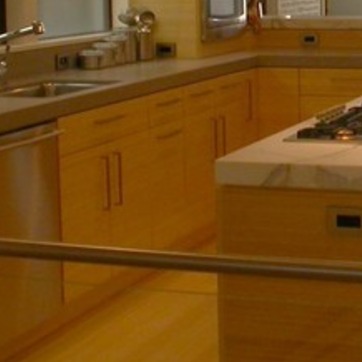
Material: wood